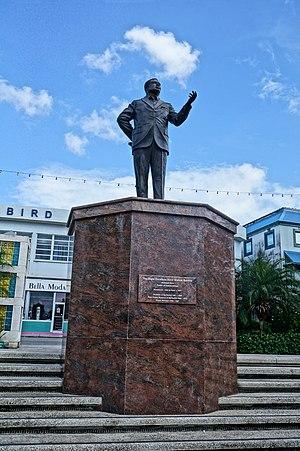
Errol Barrow est un homme politique barbadien. Membre du Parti travailliste démocrate, il fut chef du gouvernement avant l'indépendance de la Barbade de 1961 à 1976, puis Premier ministre de 1986 à 1987. Il est considéré comme le père de l'indépendance de la Barbade.
La reine Élisabeth II a été le chef de l'État de 32 royaumes du Commonwealth différents depuis 1952, aujourd'hui réduits au nombre de 16. La reine a eu 14 Premiers ministres britanniques différents, soit quatre de plus que la reine Victoria et a égalé le 24 juillet 2019 le record de George III. Elle a également eu 14 Premiers ministres néo-zélandais, 15 Premiers ministres australiens et 12 Premiers ministres canadiens. Au total Élisabeth II a eu 160 premiers ministres différents durant son règne.